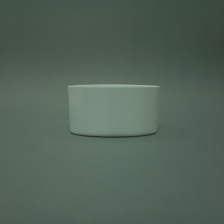
Color: white/transparent
Cap type: standard cap